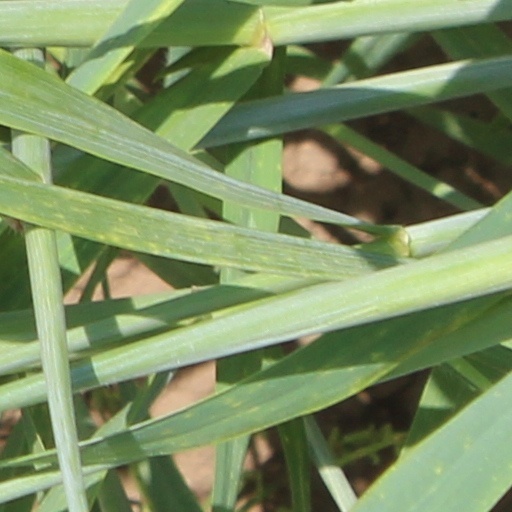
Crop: wheat